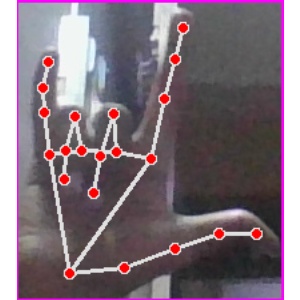
अक्षर: व